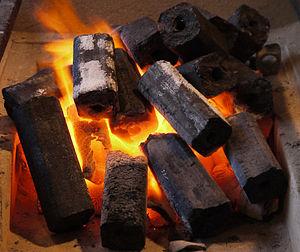
Un copeau est une petite chute de matière créée à la suite d'un usinage sur machine-outil d'une matière telle que le bois, le métal, le plastique, etc. On parle par extension de copeaux de chocolat.
Le charbon de bois est un combustible obtenu en carbonisant du bois en atmosphère contrôlée par pyrolyse.
La sciure de bois désigne l'ensemble des petites particules et fins copeaux issus du sciage de bois.
Yakiniku est une méthode japonaise de cuisson des viandes et des légumes au charbon de bois, au gaz ou sur une plaque chauffante. L'ingrédient principal est du bœuf mariné, bien qu'on puisse trouver d'autres viandes comme le poulet ou les abats. Le yakiniku se sert également accompagné de légumes comme des piments, des carottes, des champignons, des oignons, des kimchi, etc. Bien que non conventionnel, il peut arriver que l'on serve aussi du poisson.